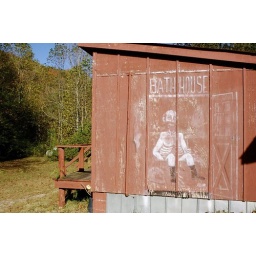
Classic portrait on the side of the bath house by our cabin